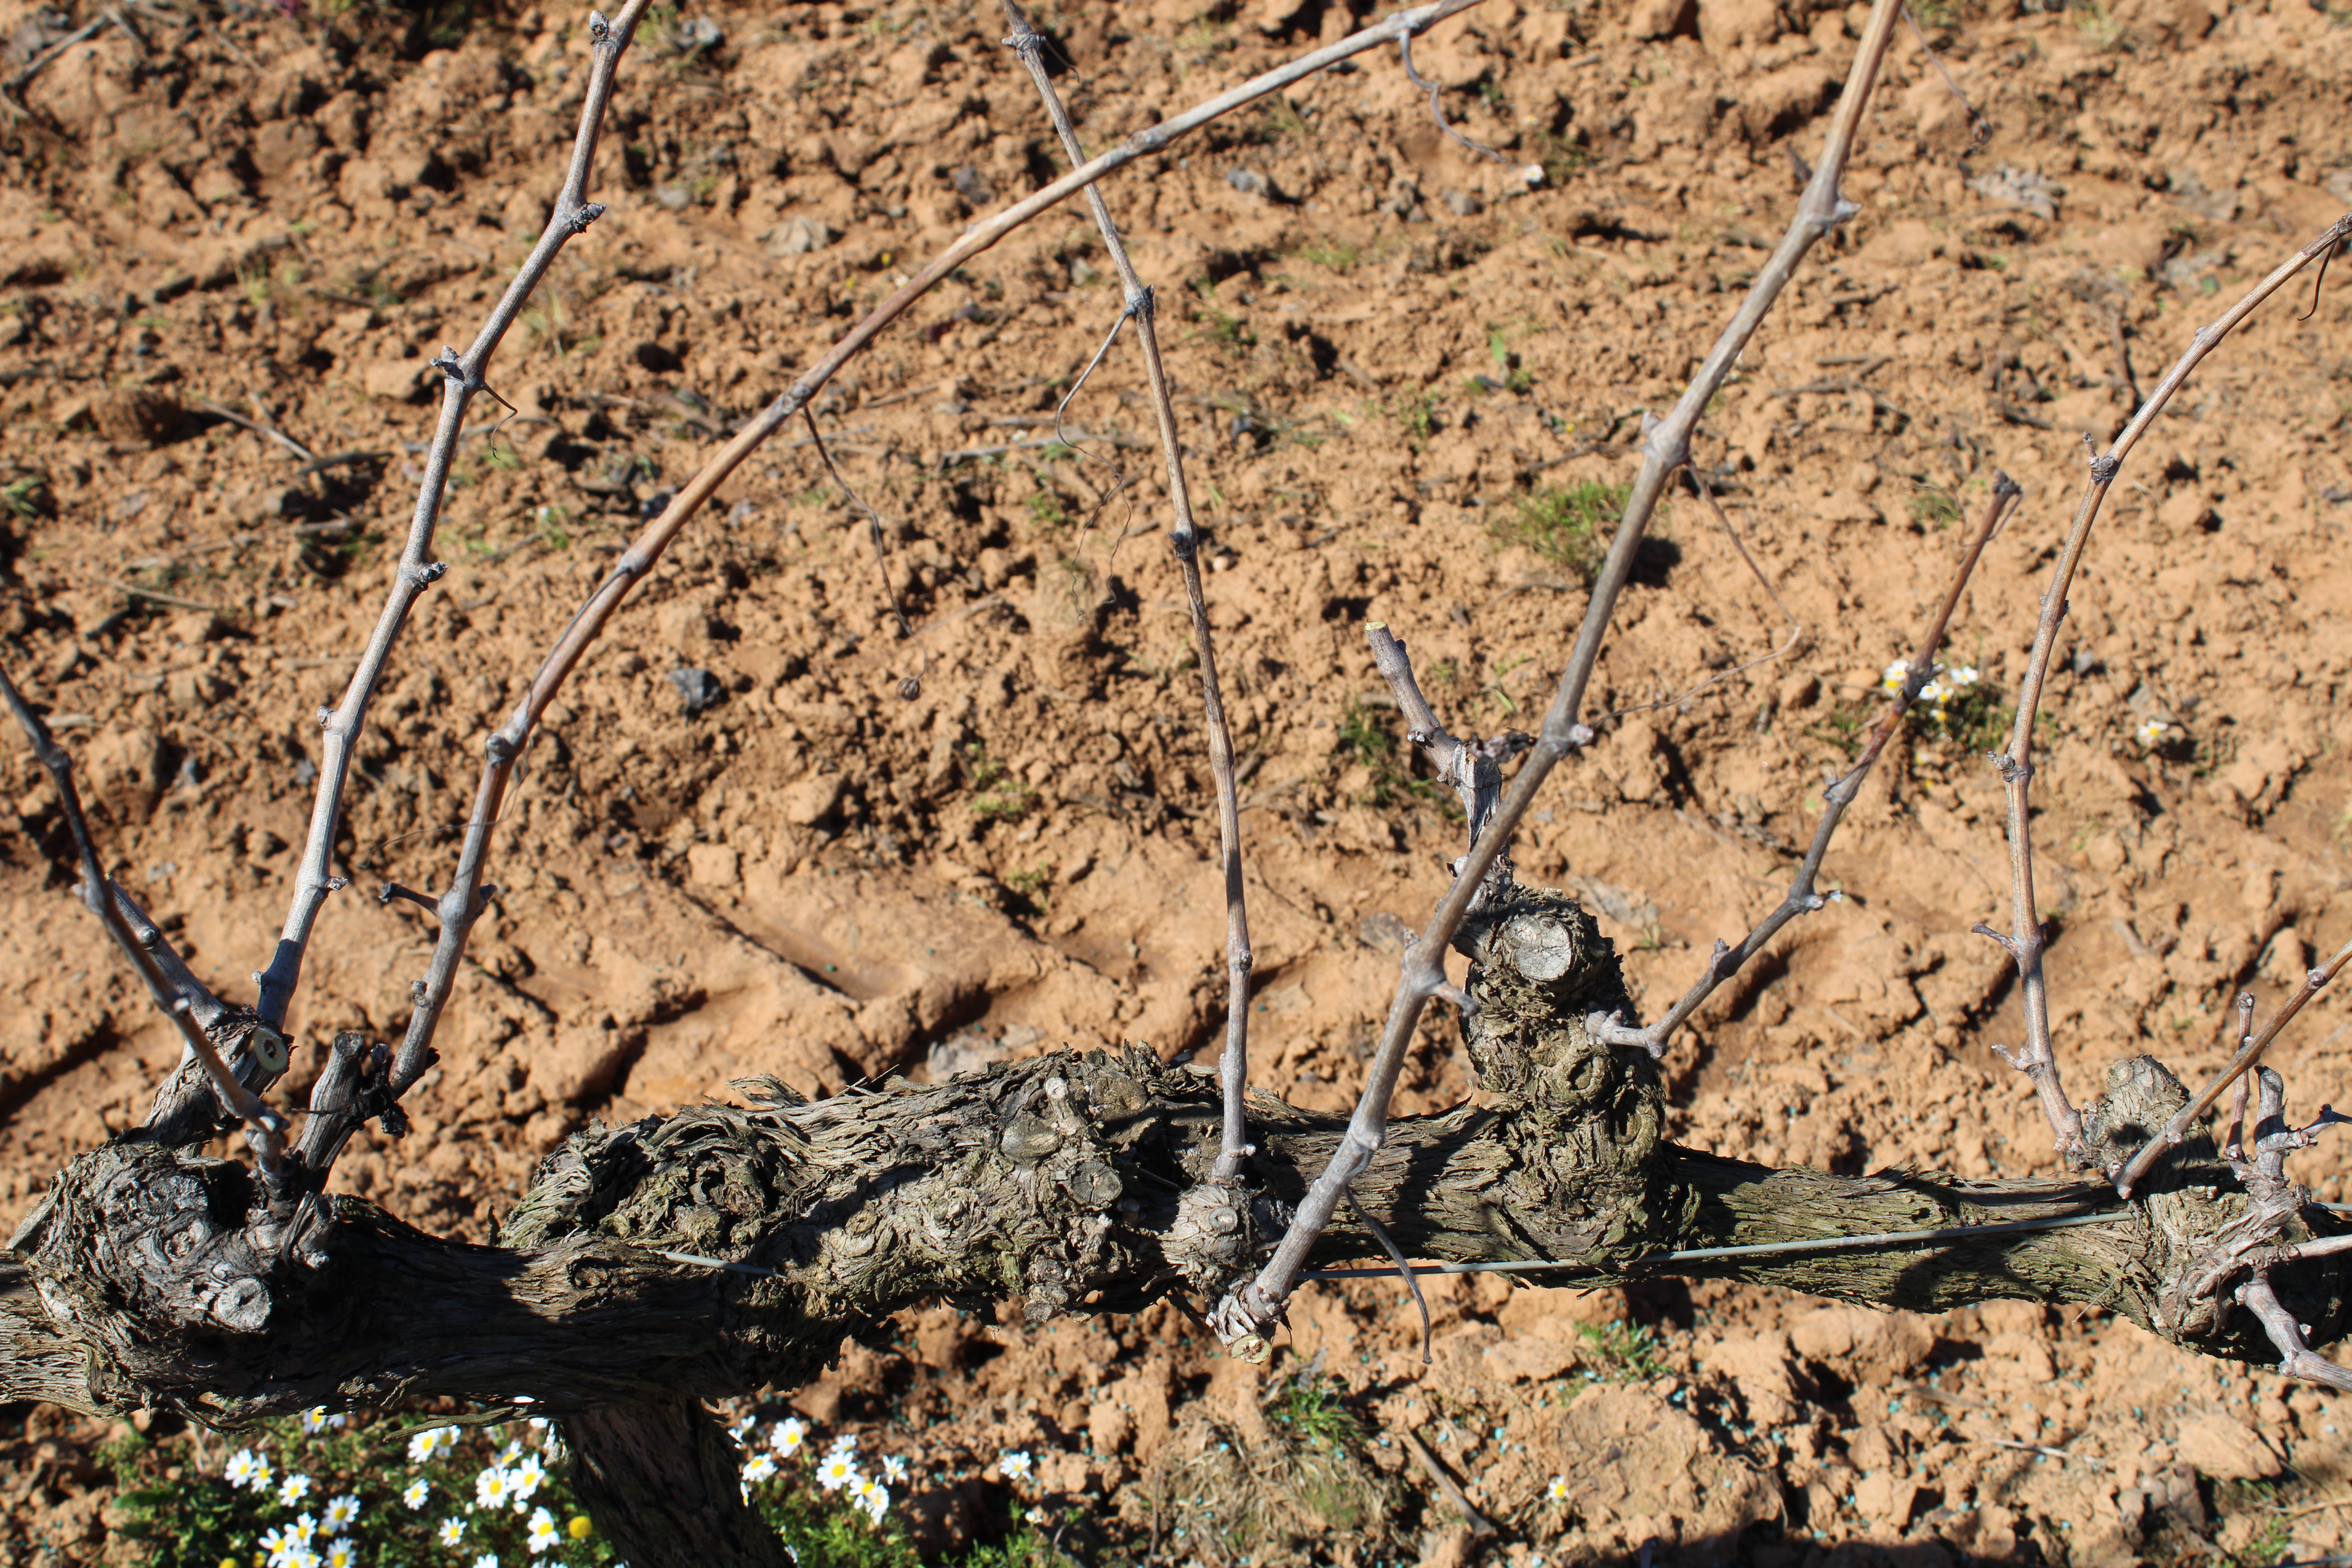
Unpruned shoots: 12
Pruned shoots: 1
Trunks: 1